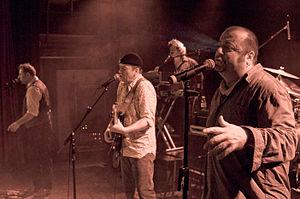
Concert de Soldat Louis, à Monthey.